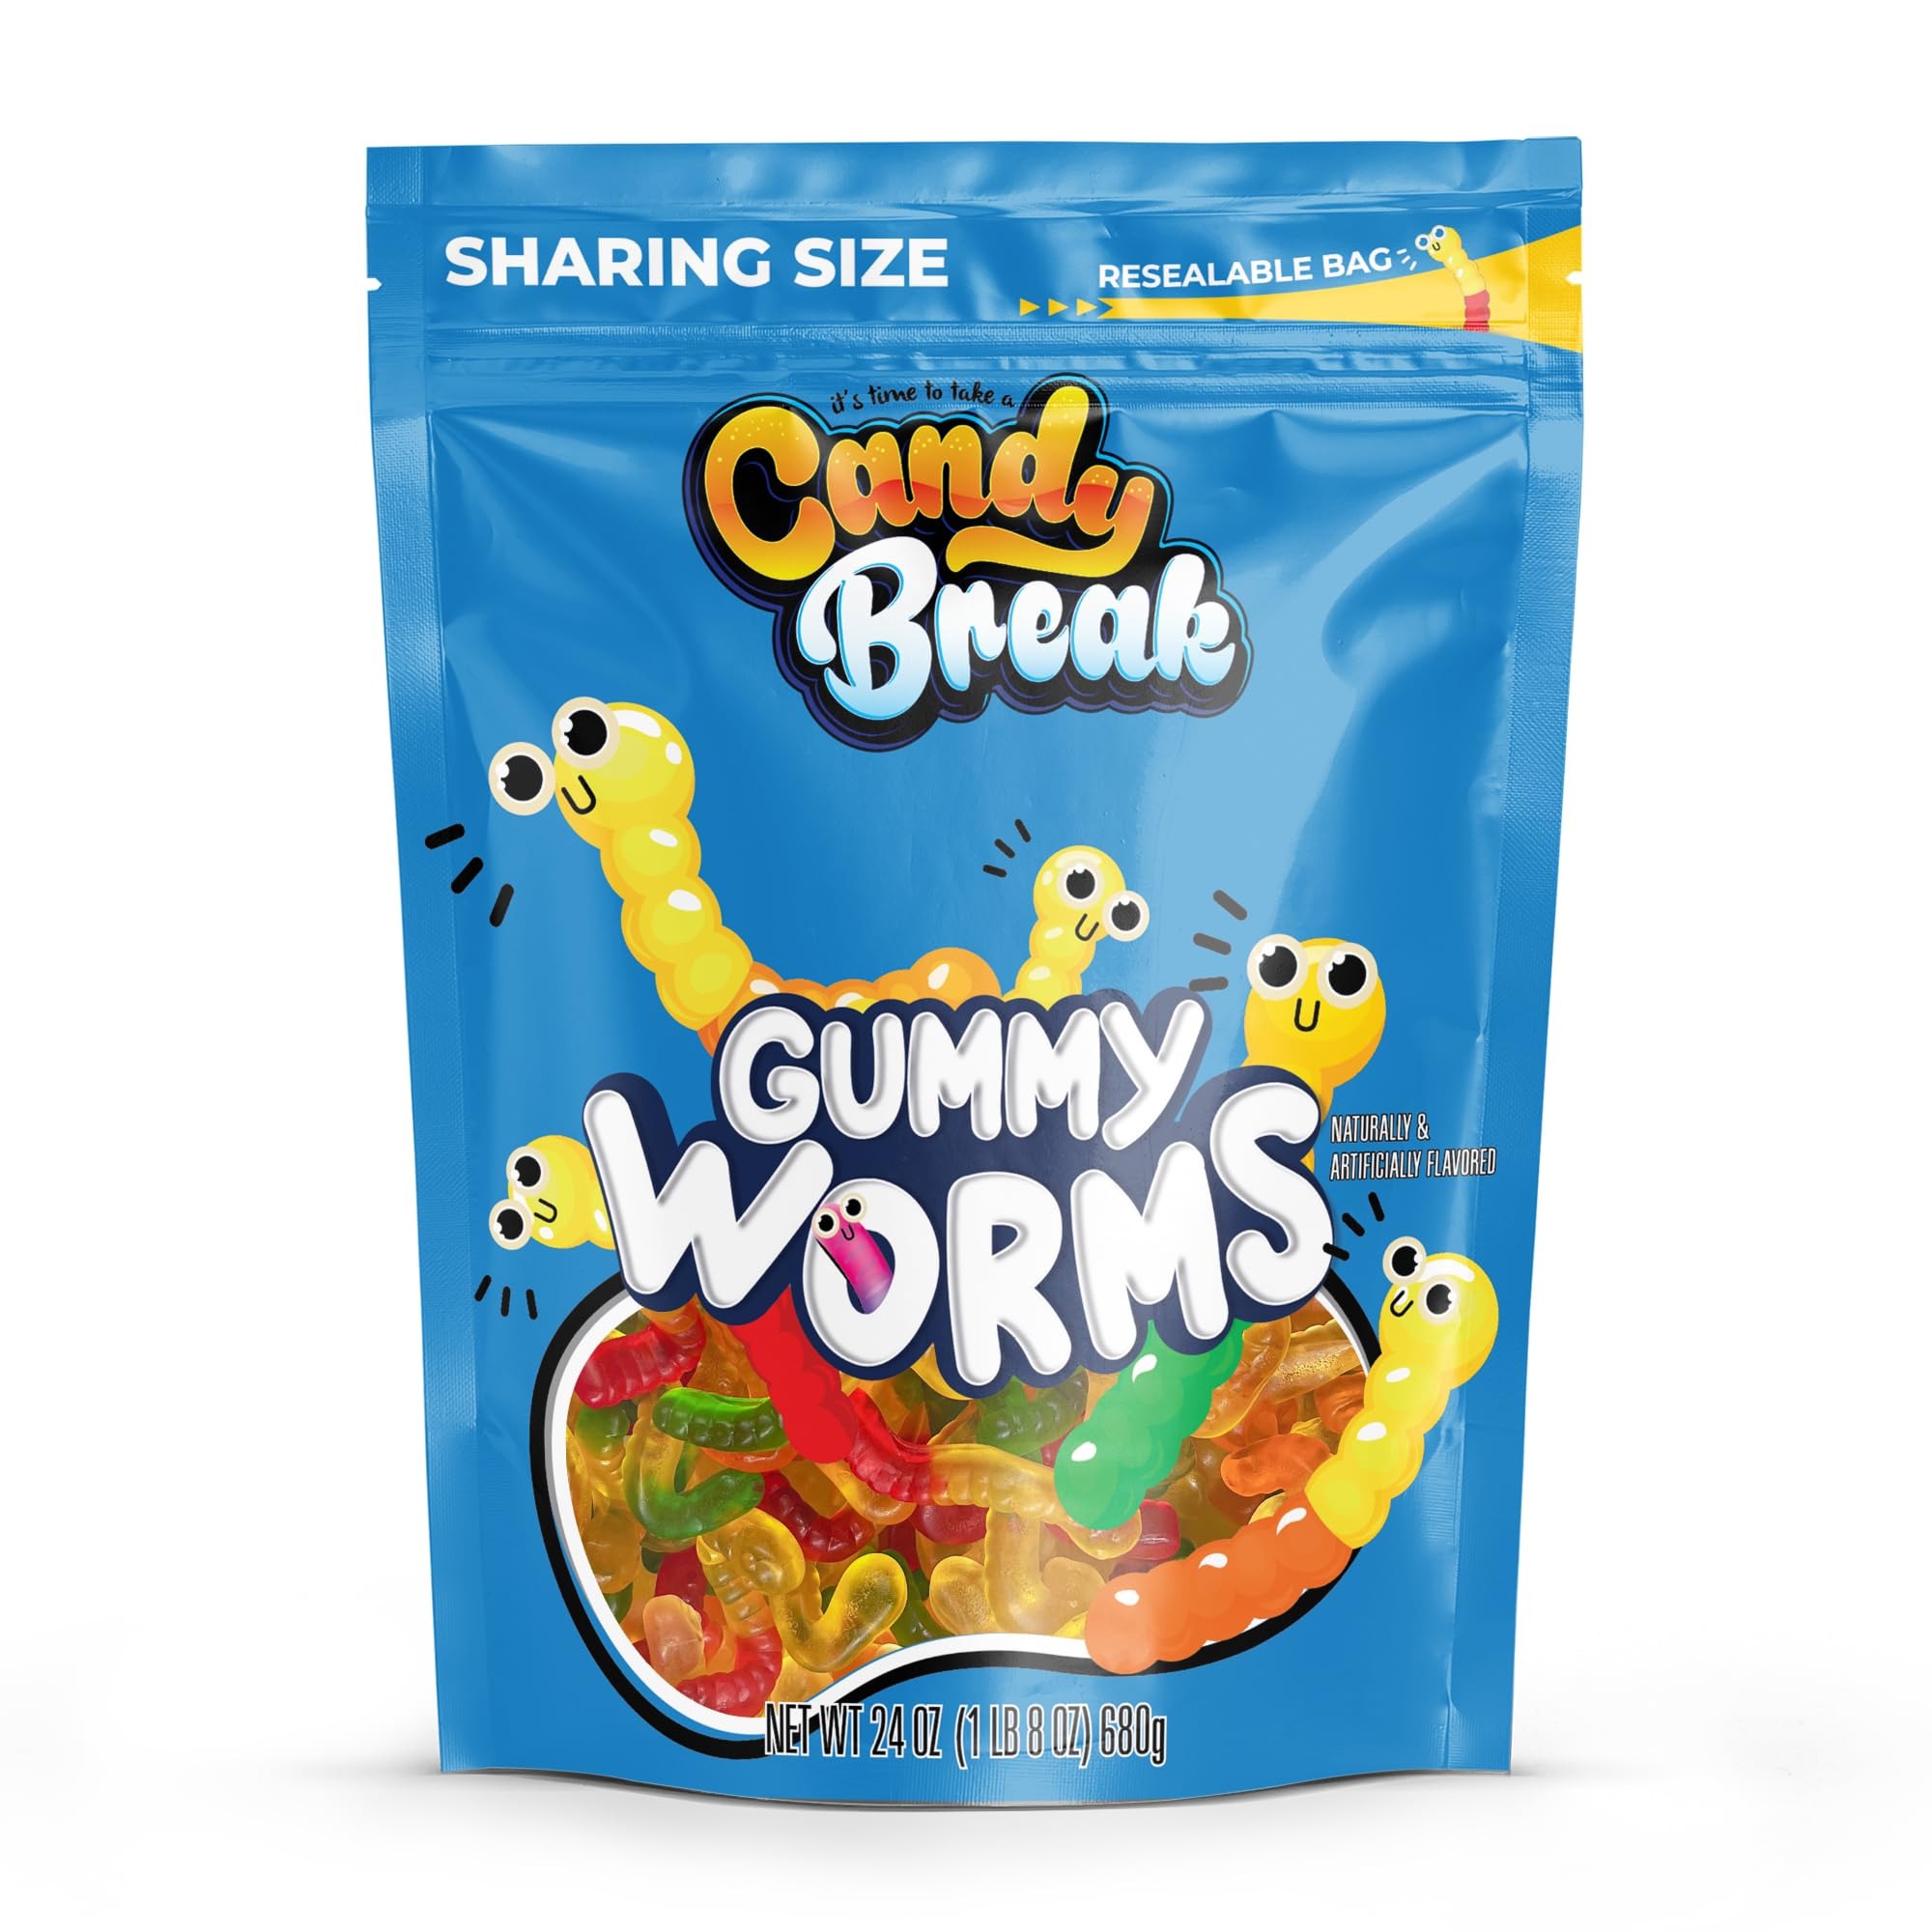
Item Name: Candy Break Fruity & Sweet Gummy Worms, Gummy Candies with Fruit Flavors, Snacks for Adults & Kids, Chewy Bulk Candy Pack, 24 oz Share Size Bag, Pack of 1
Bullet Point 1: Fruity Delight: Experience an explosion of fruity sweetness with our gummy worms, delighting your senses with the irresistible fusion of fruity and sweet flavors in every bite.
Bullet Point 2: Chewy Satisfaction: Each piece of our chewy gummy candy offers the ideal balance of sweetness and chewiness, delivering a delightful texture that leaves you craving more.
Bullet Point 3: Solution to Cravings: Satisfy your sweet tooth instantly with our gummy worms, the ultimate candy solution for cravings. These gummies are available in convenient bulk packs for long-lasting enjoyment.
Bullet Point 4: Versatile Treat: Whether it's a casual gathering or a formal event, our gummy candies are the ultimate sweet treat to share with everyone, offering a fun and delicious experience.
Bullet Point 5: Shareable Delight: With our generously sized 24 oz bulk pack of gummy worms, there’s plenty to go around, making it the ideal candy for sharing with friends and family.
Product Description: Indulge in the sweet and fruity goodness of Candy Break Fruity & Sweet Gummy Worms. Bursting with vibrant flavors, these chewy gummy candies provide the ideal balance of sweetness and chewiness in every bite. Whether you're looking to satisfy your cravings or share a delicious treat, these gummy worms are the ultimate choice. Conveniently available in bulk share size bag, they make it easy to enjoy a quick snack or share with friends and family. The 24 oz bulk pack ensures there’s plenty to go around, making it the ideal candy for any occasion, from casual get-togethers to more formal events. Let everyone enjoy the fruity, chewy satisfaction of our gummy worms, a treat that’s sure to delight!
Value: 24.0
Unit: Ounce

Price: 12.45